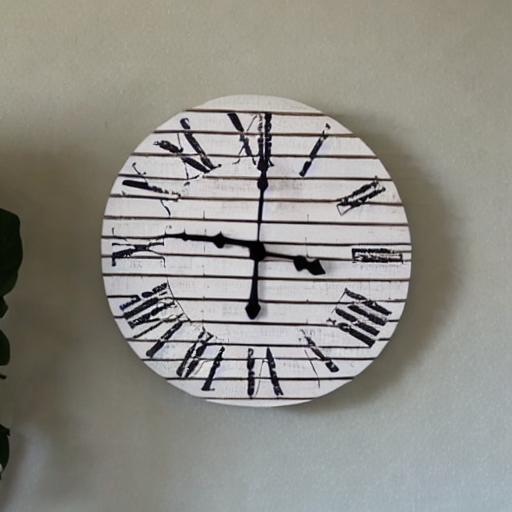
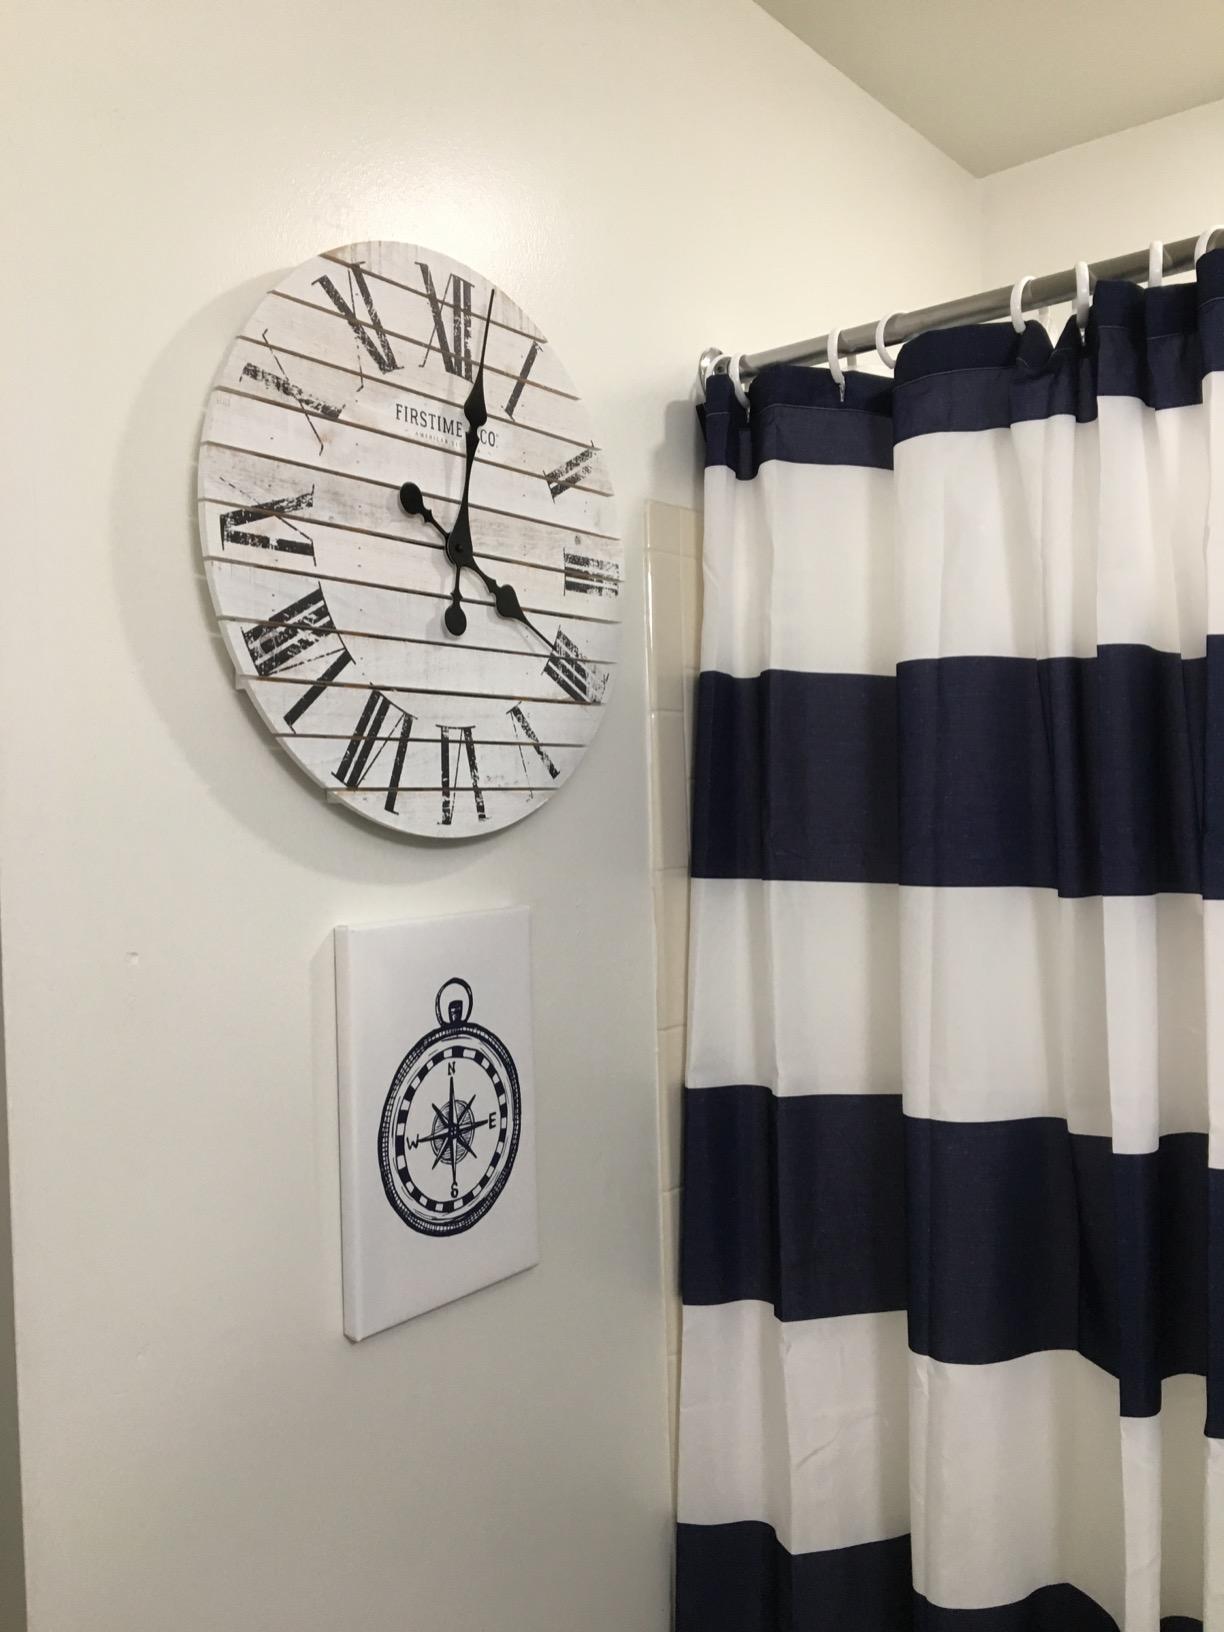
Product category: clock
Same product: no